Michael Gaismair

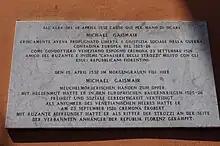
Grave of Michael Gaismair at Padua.

Michael Gaismair (1490, Sterzing, County of Tyrol – 15 April 1532, Padua, Republic of Venice) was a leader of the German Peasants' War (1524–1525) in Tyrol and the Salzburg region.